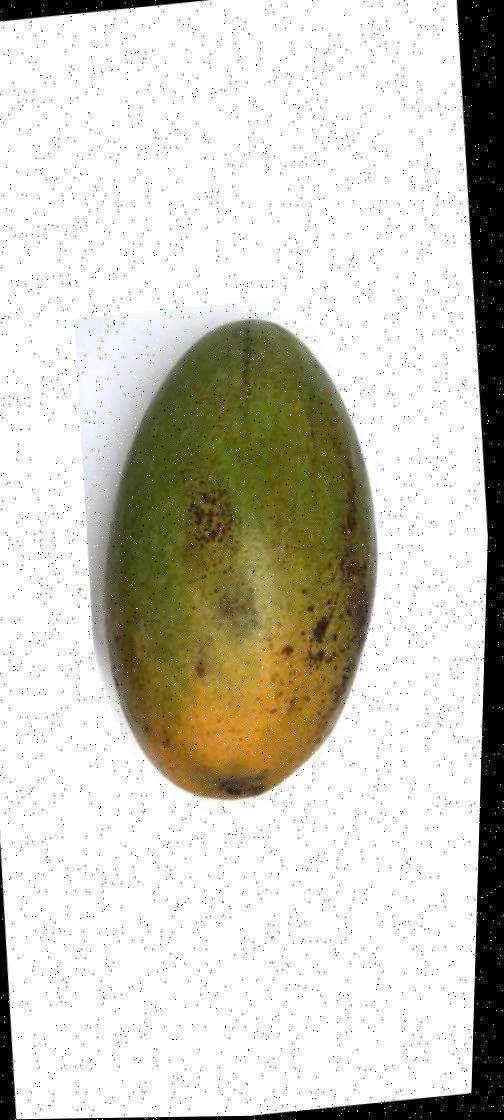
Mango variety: Rupali